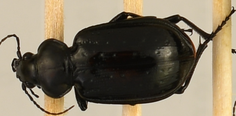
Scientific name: Calosoma affine
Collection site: Konza Prairie Agroecosystem NEON (KONA), plot KONA_007